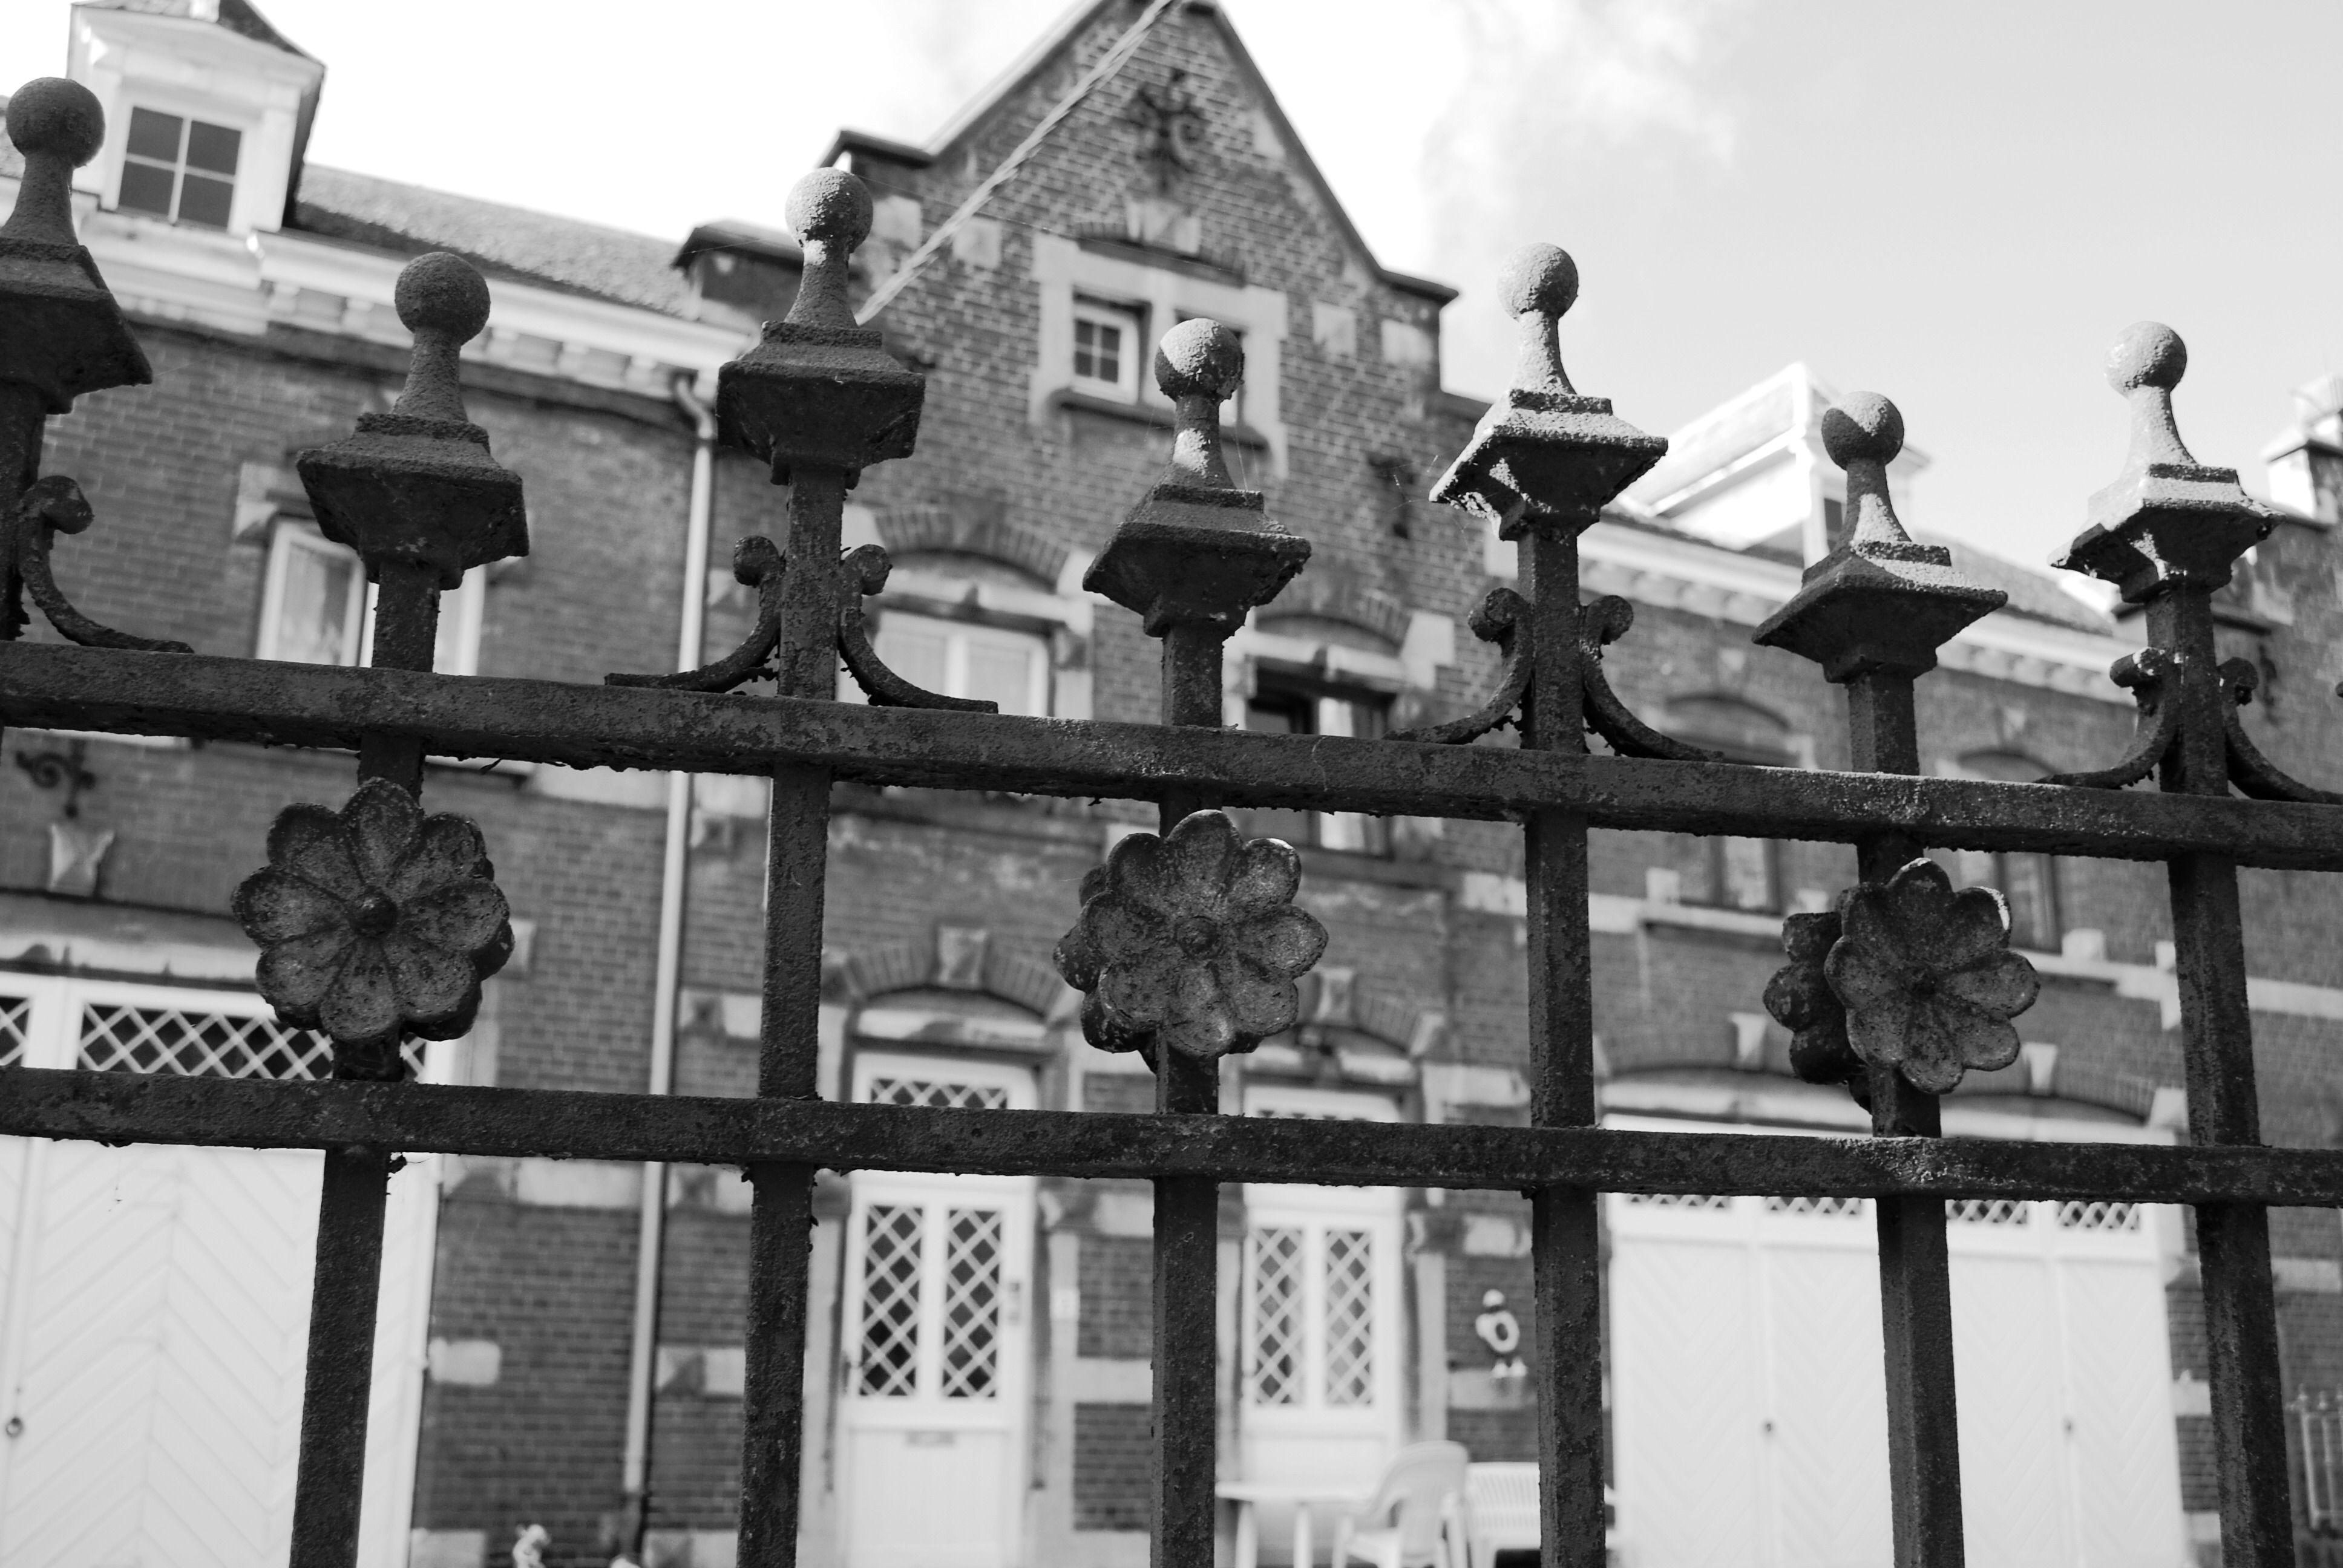
fence, black and white, architecture, structure, photography, building, old, city, metal, fencing, landmark, historic, monochrome, tourism, design, photograph, history, image, railings, aged, architecture design, monochrome photography